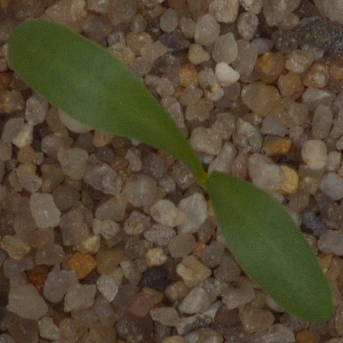
Label: sugar_beet